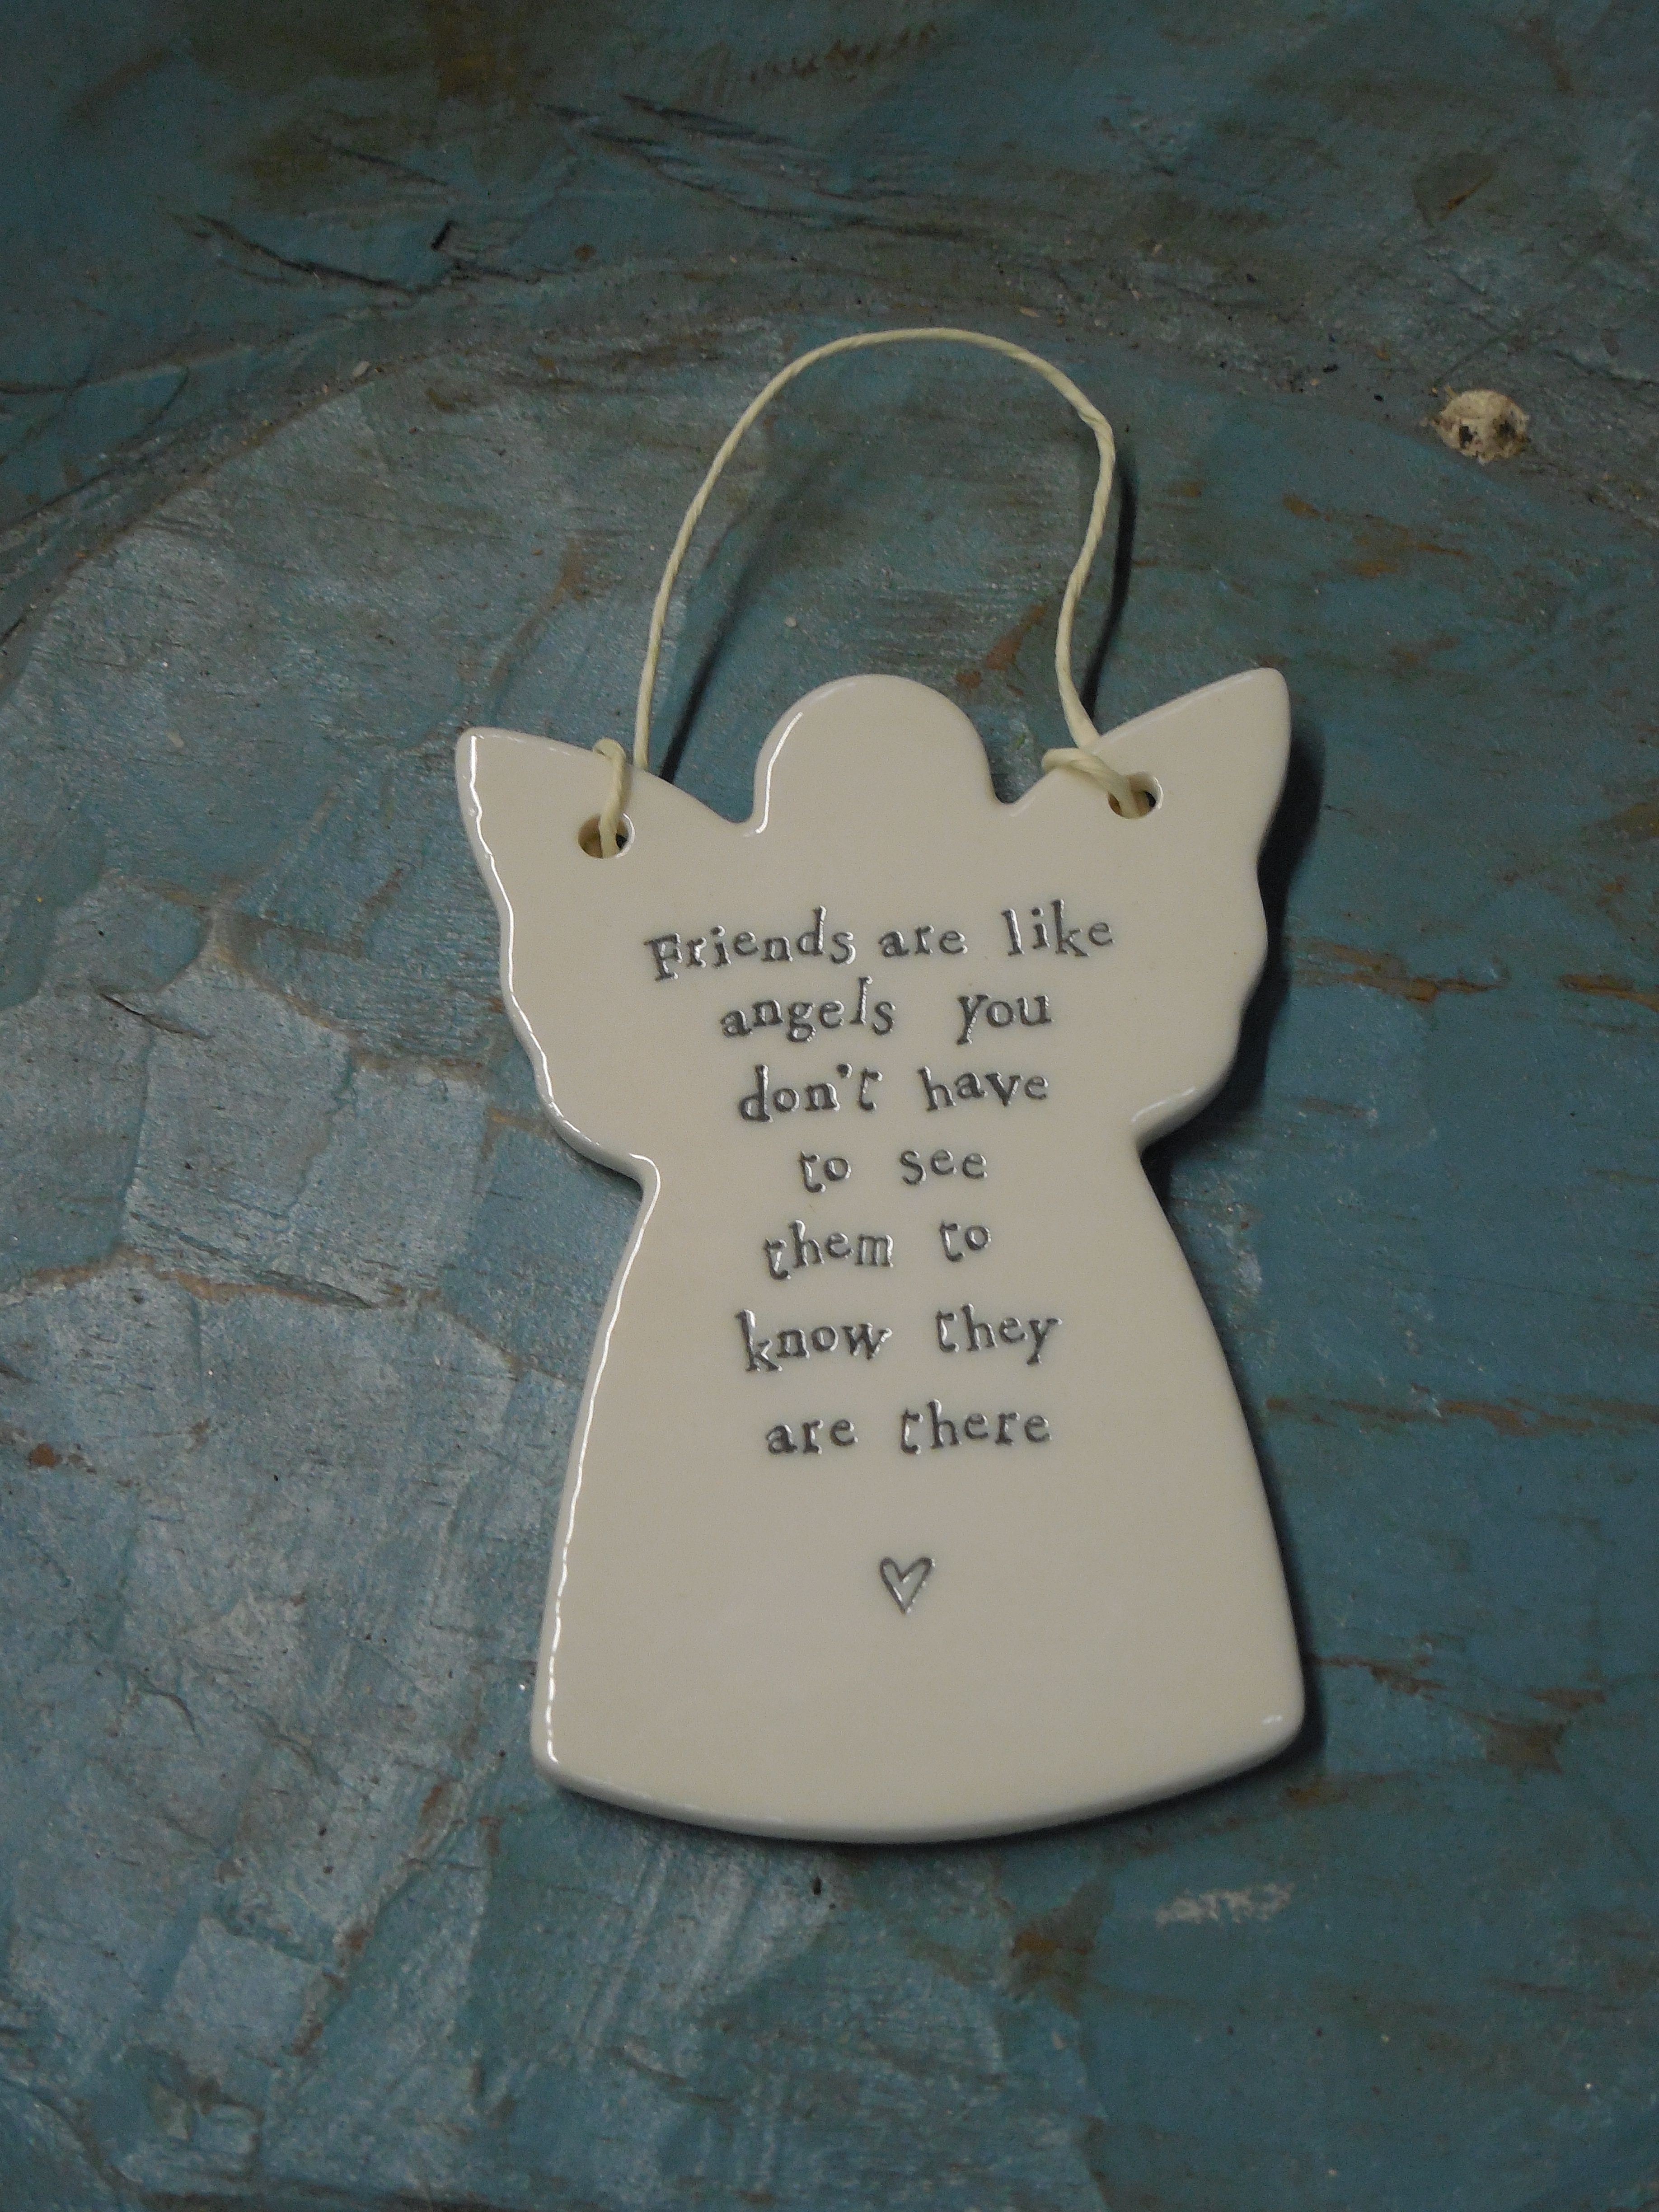
white, vintage, antique, retro, texture, number, old, floral, celebration, sign, decoration, pattern, symbol, stamp, banner, frame, holiday, set, decor, artwork, sticker, ornament, label, card, drawing, design, ornate, decorative, tag, handmade, style, ornamental, icon, border, victorian, badge, greeting, elegance, template, folkloric